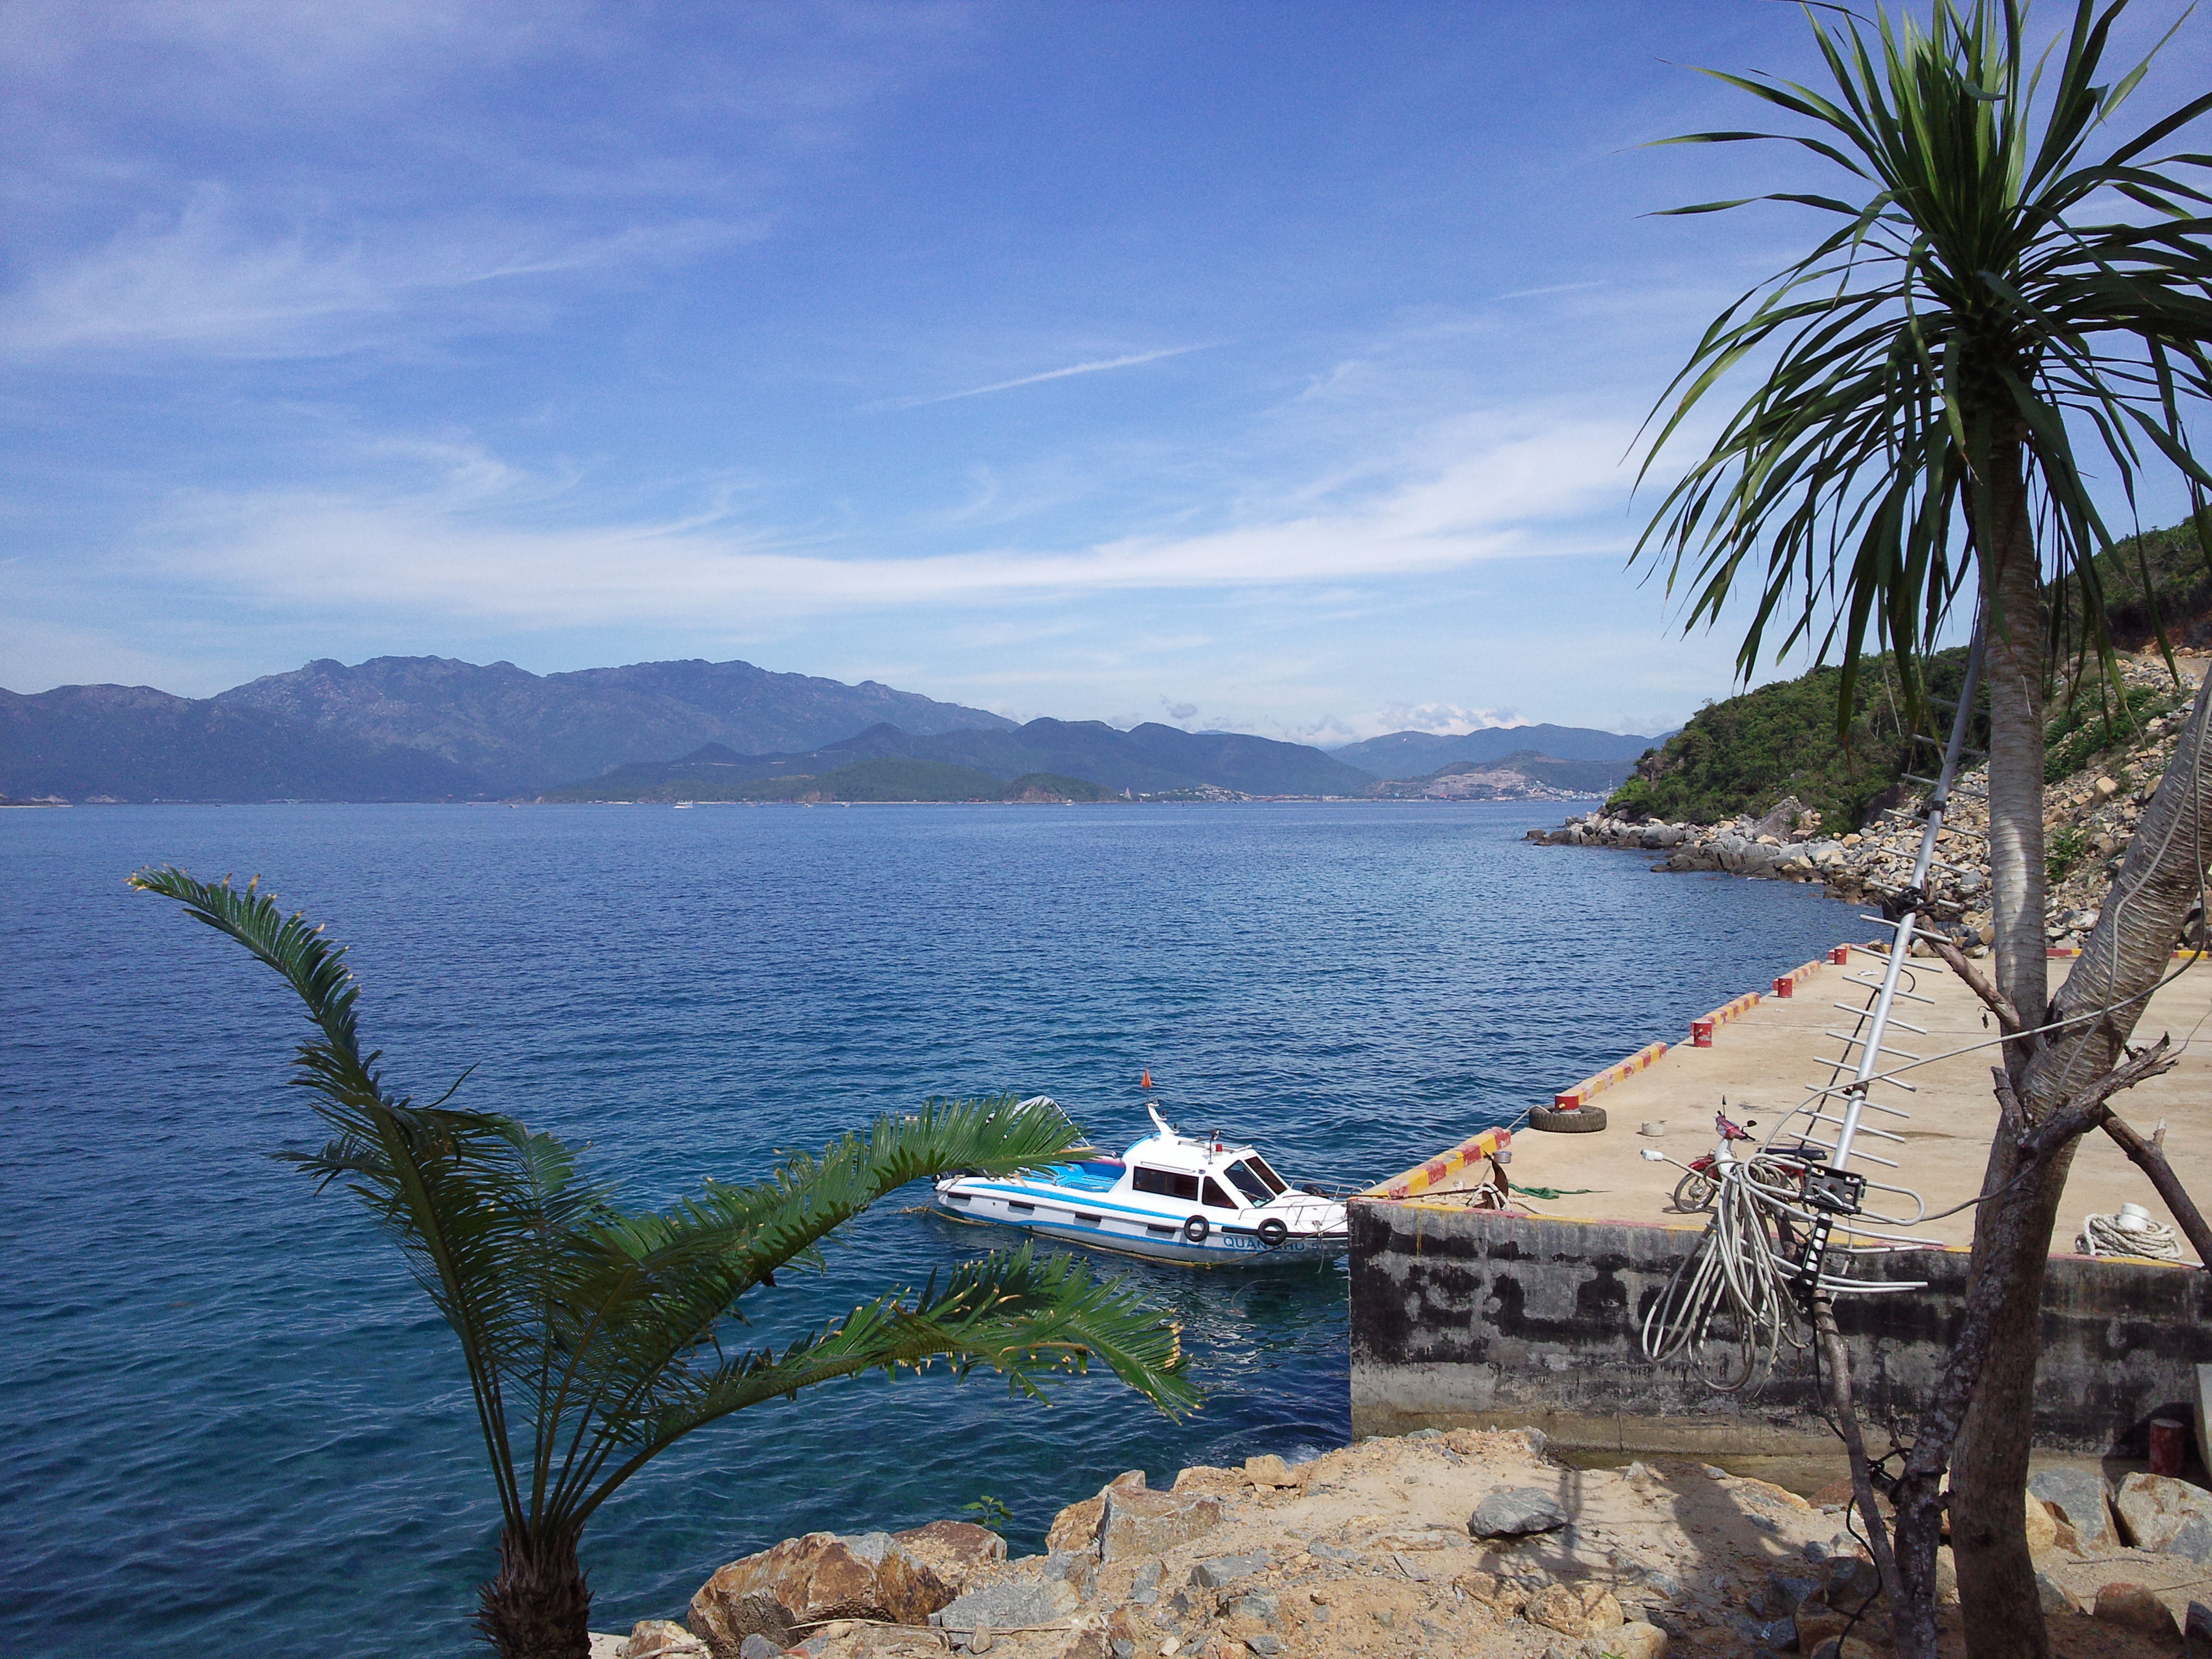
user: text: Bầu trời trong hình có màu gì?
assistant: text: Màu xanh dương

user: text: Có bao nhiêu chiếc thuyền trong ảnh?
assistant: text: Một chiếc

user: text: Thiết bị kim loại có nhiều thanh ngang được gắn trên cầu cảng là gì?
assistant: text: Ăng-ten

user: text: Ăng-ten trên cầu cảng có mục đích sử dụng chủ yếu để làm gì?
assistant: text: Để thu phát sóng truyền hình hoặc tín hiệu liên lạc.

user: text: Mô tả mối quan hệ giữa chiếc thuyền và cầu cảng, và chức năng của chúng đối với cảnh quan này?
assistant: text: Chiếc thuyền đang được neo đậu tại cầu cảng. Cầu cảng đóng vai trò là nơi tiếp nhận và bảo vệ thuyền, đồng thời là điểm xuất phát hoặc kết thúc cho các chuyến đi biển, phục vụ cho giao thông đường thủy và có thể cả du lịch.